NASCAR career of Kyle Busch

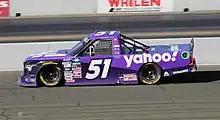
Busch's race-winning truck at Sonoma Raceway in 2022

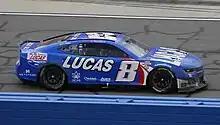
Busch's race-winning car at Auto Club Speedway in 2023

Busch began the season with a win at the Busch Clash after Chase Elliott and Ryan Blaney tangled on the final lap. He finished 14th at the Daytona 500 after a fiery crash on the last lap, where he was hit by Austin Cindric but emerged uninjured. On his 36th birthday, Busch won at Kansas, marking his second birthday victory and extending his streak to 17 consecutive seasons with at least one win, tying David Pearson. He scored a second win at the Pocono doubleheader race 2, despite racing in 4th gear due to a broken transmission. At New Hampshire, Busch was leading when rain caused a crash with teammates Denny Hamlin and Martin Truex Jr., finishing last in 37th.